Shelling of Huliaipole

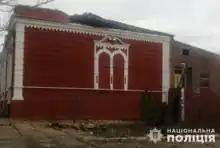
Huliaipole Local Museum after Russian shelling in December 2022

Following a successful counteroffensive that had resulted in the capture of Kherson by Ukrainian forces, attentions began to shift towards a possible offensive in Zaporizhzhia. Since the capture of Kherson, Russian helicopter activity around Huliaipole became more frequent and artillery shelling of Ukrainian positions at Huliaipole intensified, as Russian military equipment was moved towards the city.